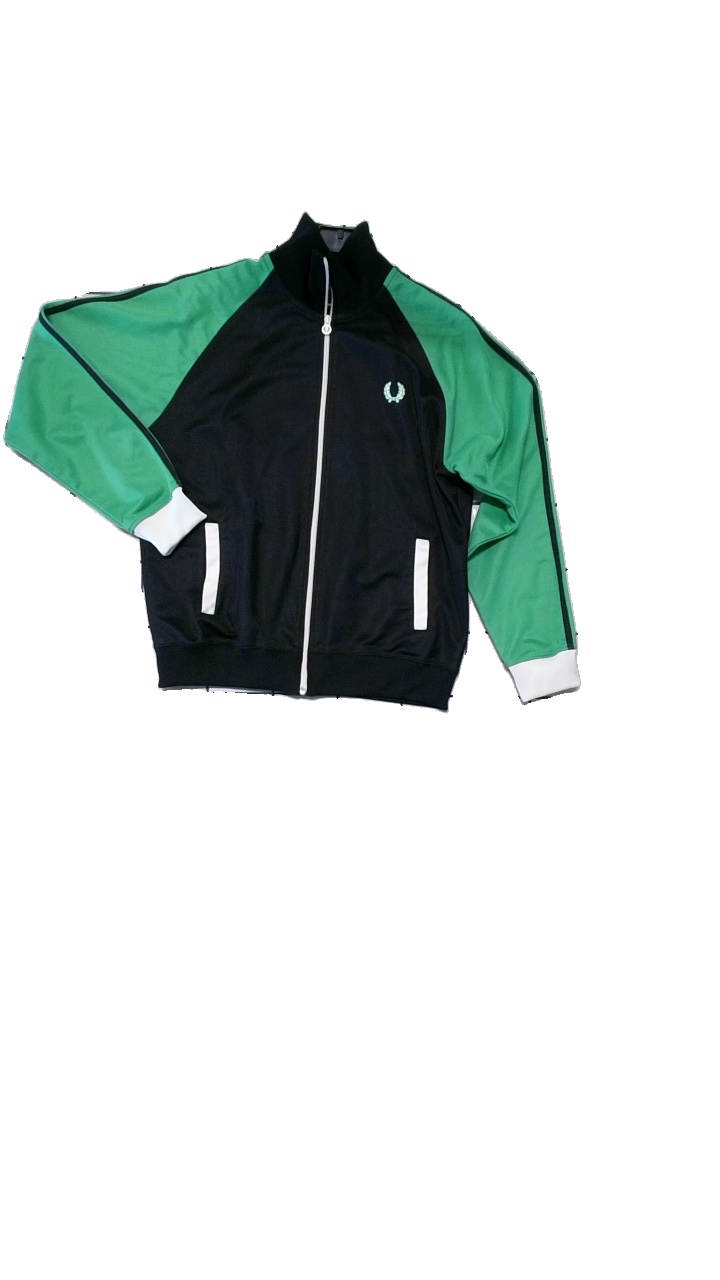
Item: Cardigan (Men)
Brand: Fred Perry
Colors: Green, Black
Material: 50% Cotton, 50% Polyester
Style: Sports
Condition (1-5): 4
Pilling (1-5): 4
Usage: Reuse
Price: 100-150